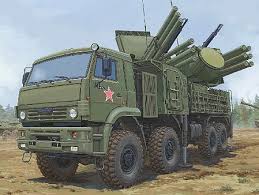
Label: Air Defense